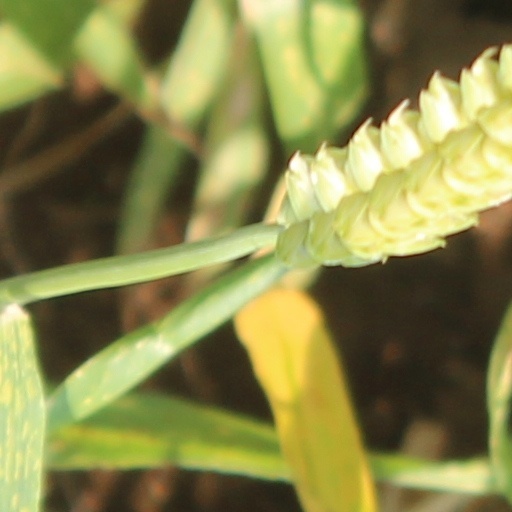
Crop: wheat